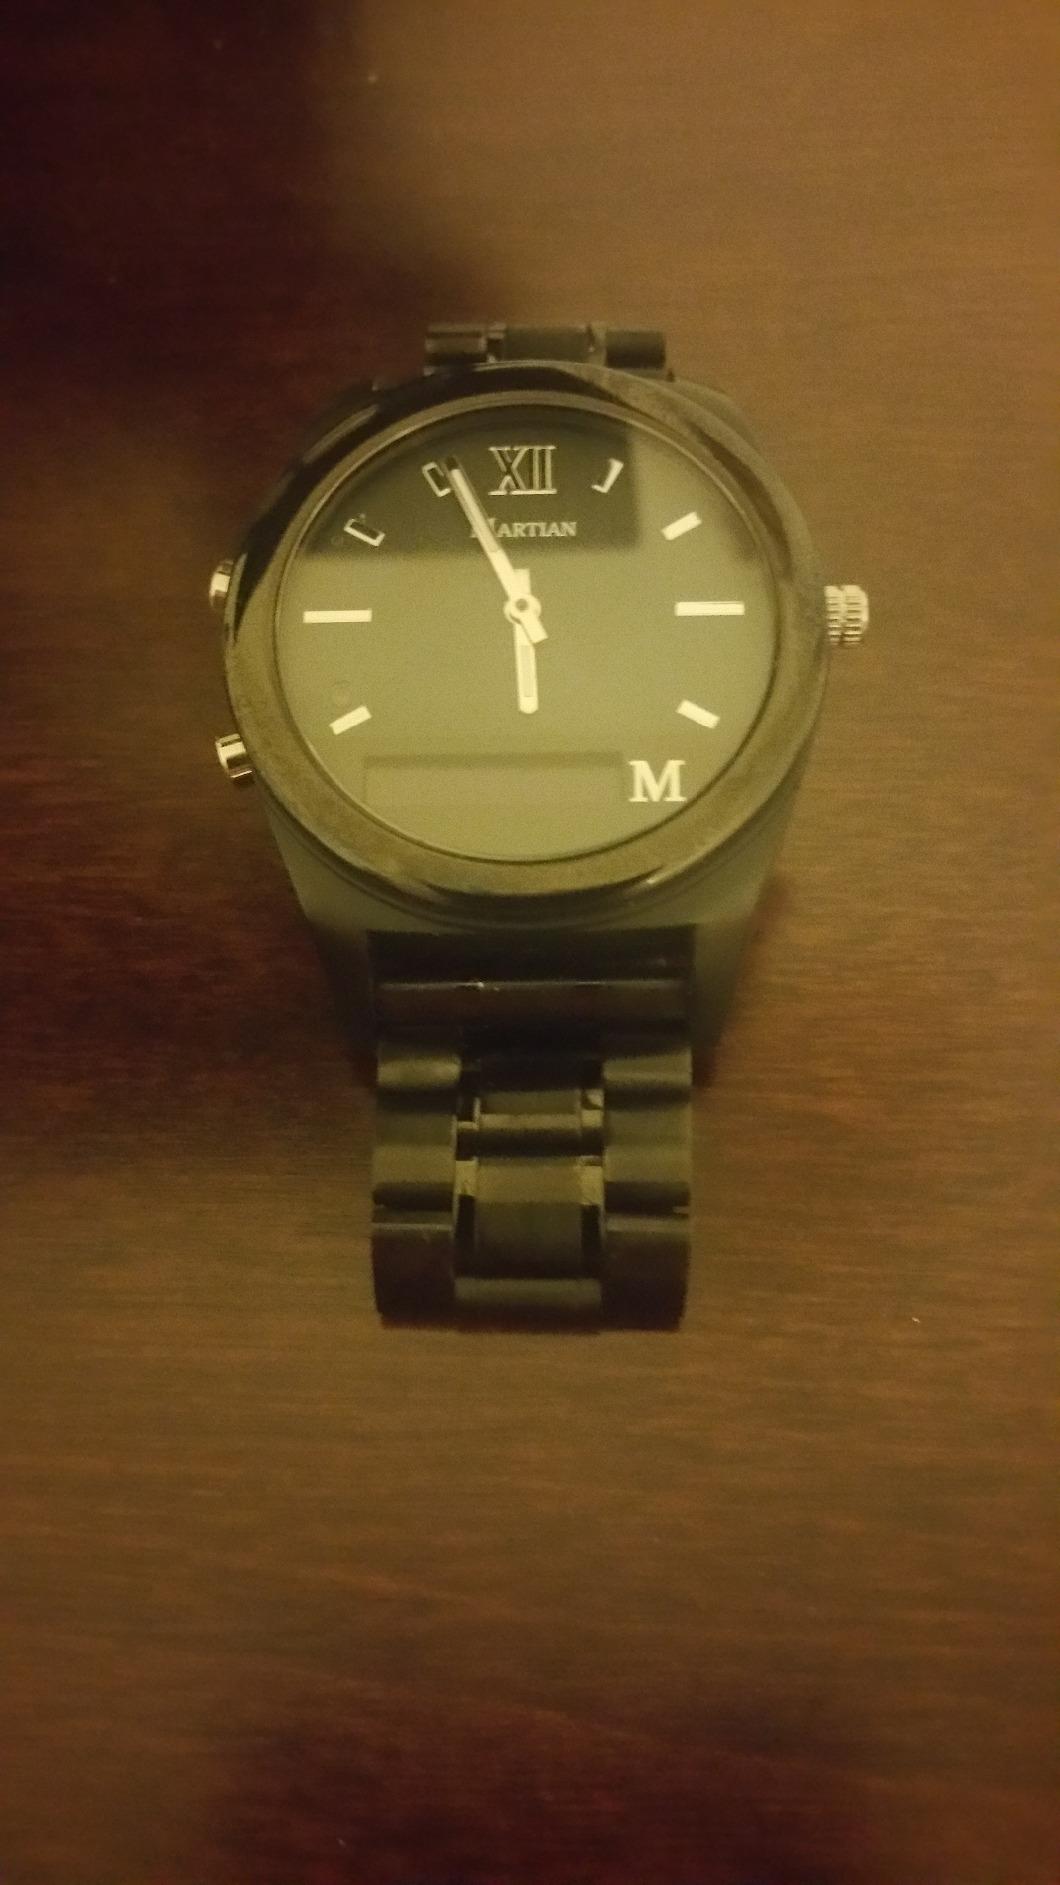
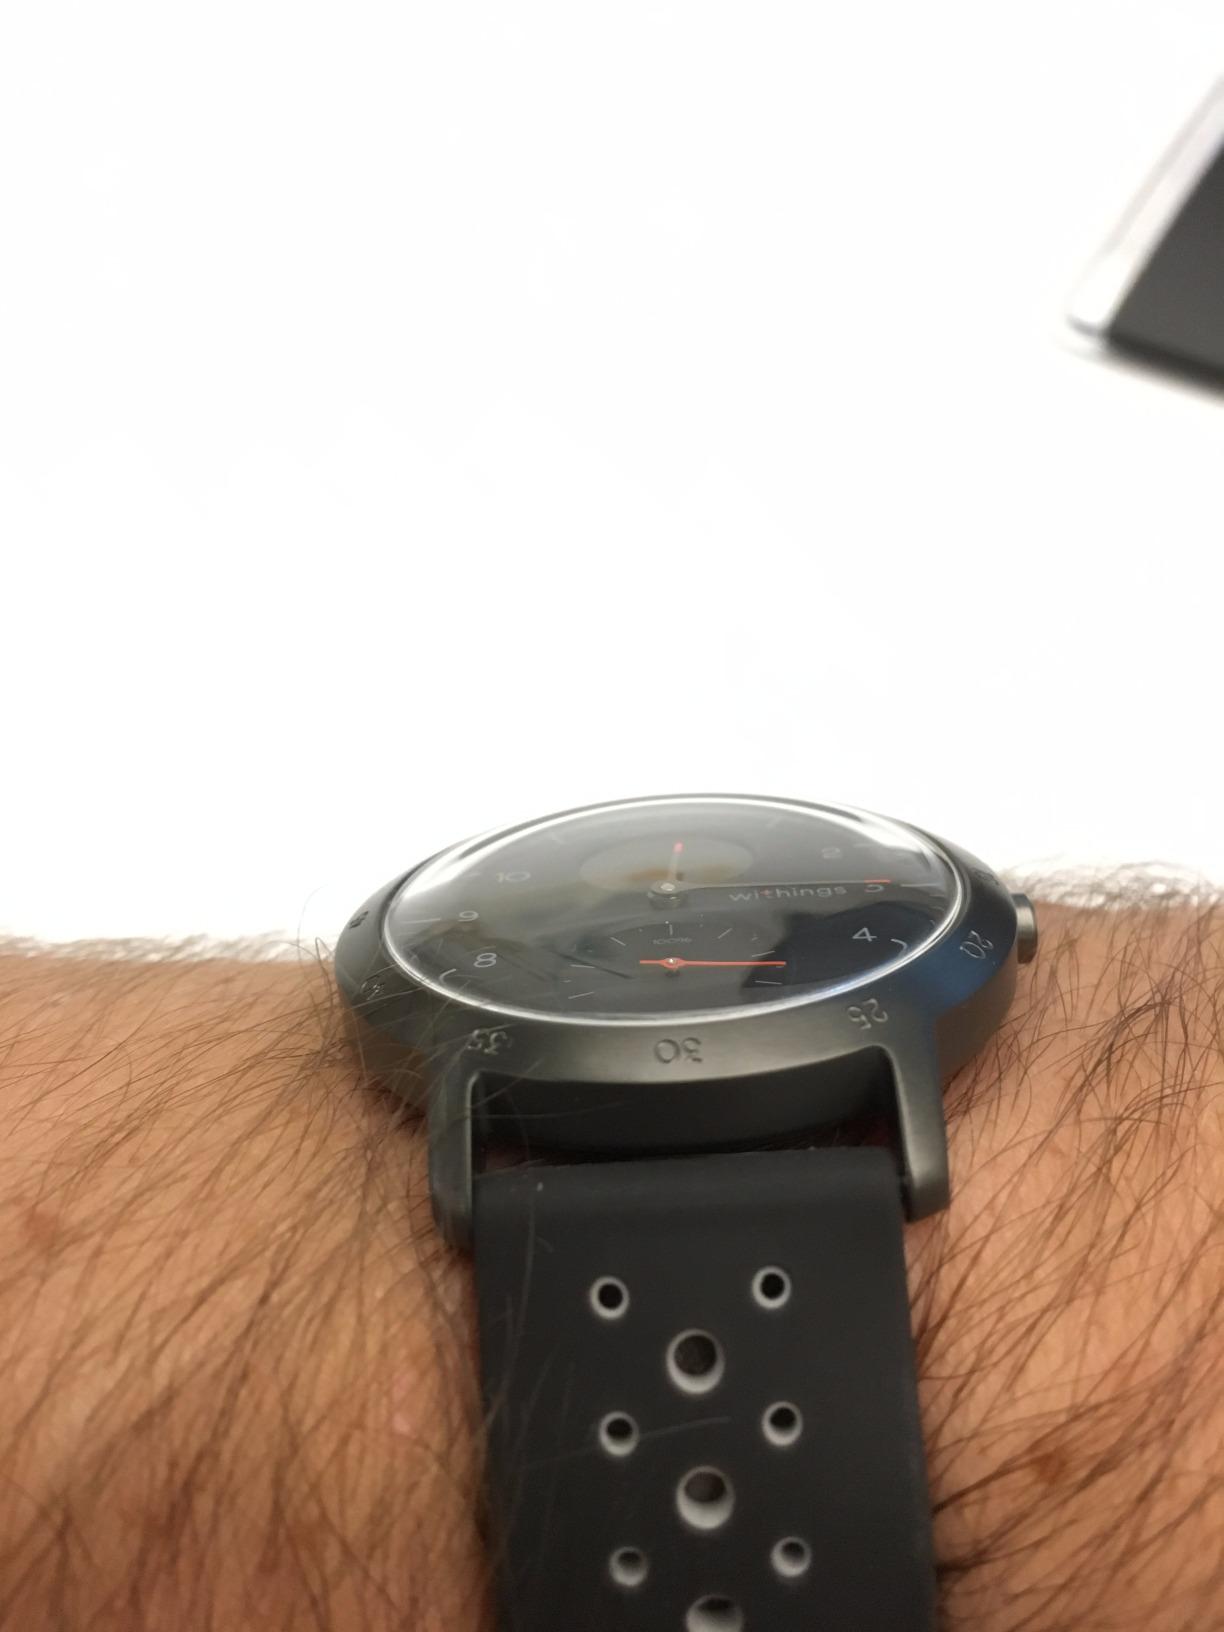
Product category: smartwatch
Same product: no